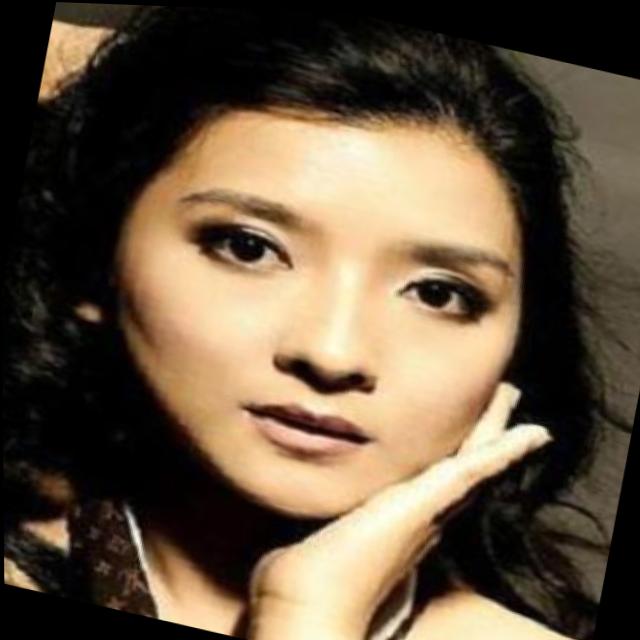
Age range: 21-44